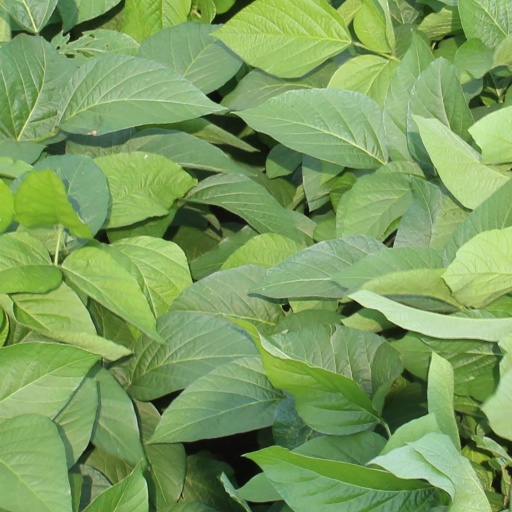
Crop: soybean